Zatyshshia

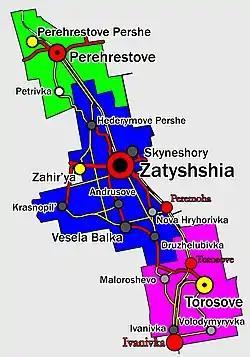
Zatyshshia settlement hromada

A mass grave of fallen soldiers is located in Zatyshshia, which is a rarity in this area. As of 1964, when the monument was being renovated, 281 soldiers were buried there, but later many reburials from the surrounding area were made there.